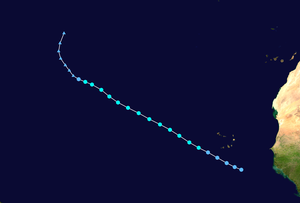
La tempête tropicale Debby est la 4ᵉ tempête tropicale de la saison cyclonique 2006 pour le bassin de l'océan Atlantique. C'est le premier système de type capverdien de la saison cyclonique 2006. Le nom Debby avait déjà été utilisé en 1982, 1988, 1994 et 2000.